Don't Start Now

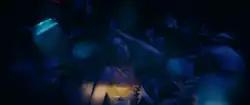
A high-angle shot of the neon colour-schemed nightclub scene

The video opens with a point-of-view shot of Lipa leaving a nightclub and throwing the camera onto the pavement. The clip blacks out briefly before rewinding to a scene from five hours earlier. In it, Lipa enters a pub and removes her orange Raf Simons jacket to perform on stage in a yellow Versace bra top and Marni jeans. The video then cuts to a crowded nightclub where Lipa dances under a disco ball and spotlight. In the next scene, filmed in the Manhattan social club The Players, she dances at a 19th-century-themed masquerade ball, and notices eyes on paintings coming to life. She runs down a staircase to return to the nightclub, and is later shown washing her face in the bathroom there and strutting its hallway. The video ends with a cumulative montage of the evening's events.